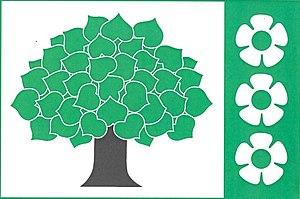
Vysoké est une commune du district de Žďár nad Sázavou, dans la région de Vysočina, en République tchèque. Sa population s'élevait à 192 habitants en 2019.